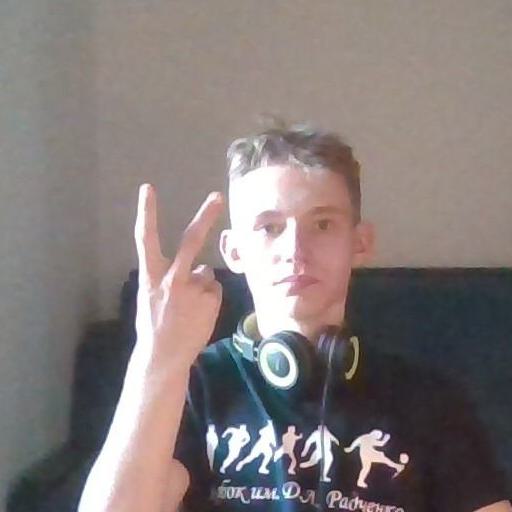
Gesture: peace_inverted